Mikey Jukebox

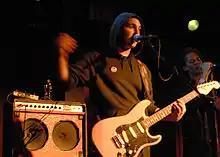
Mikey James aka Mikey Jukebox, live in 2010.

Mikey Jukebox is the musical project of Mikey James based in Rochester, New York. Before going solo, James was a member of the New York City based band Longwave. After leaving the group, he returned to Rochester to form The Mercies and eventually Mikey Jukebox.